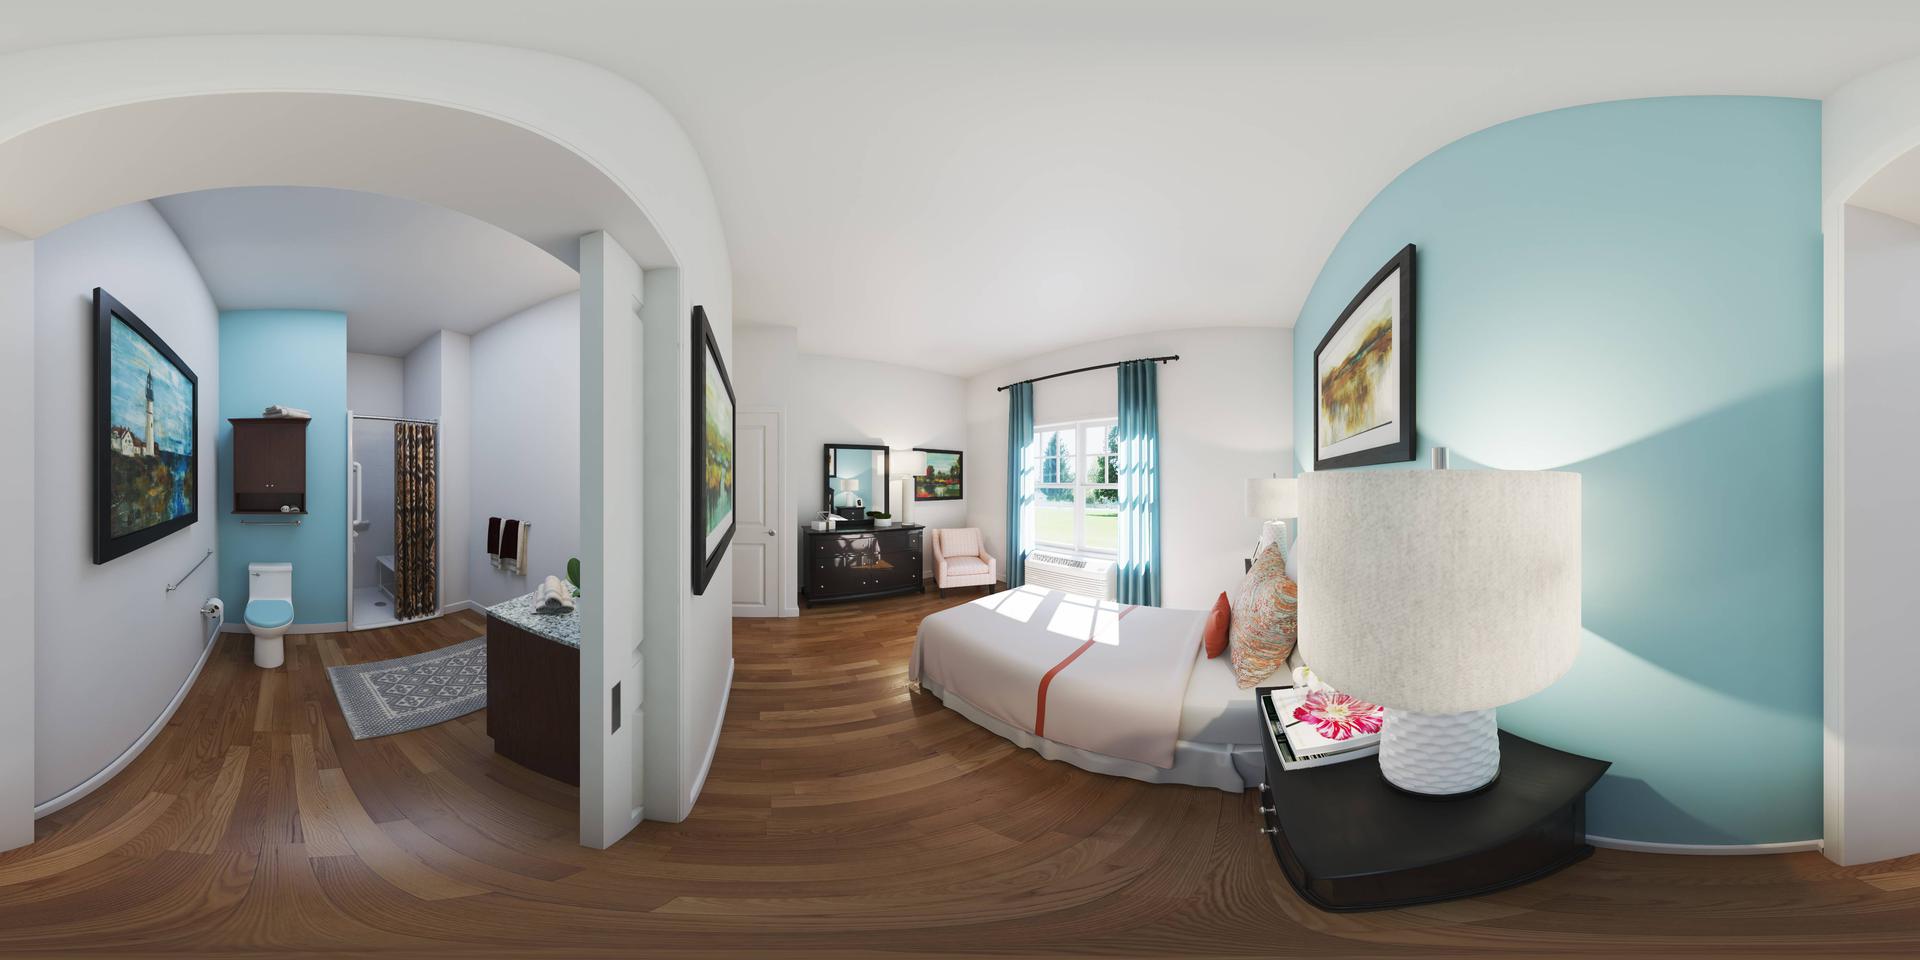
Referred object: the white toilet in the bathroom

Referred object: the white textured table lamp